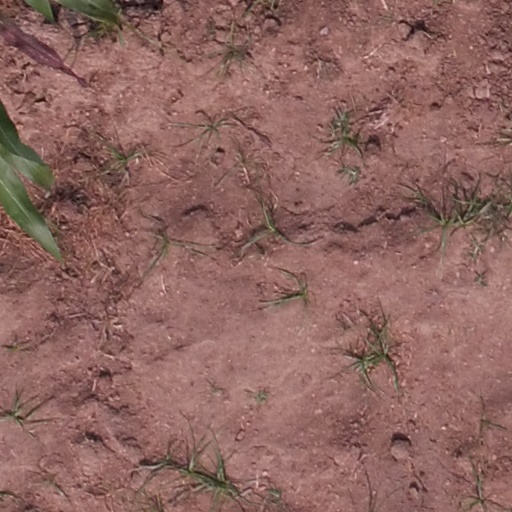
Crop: maize; corn